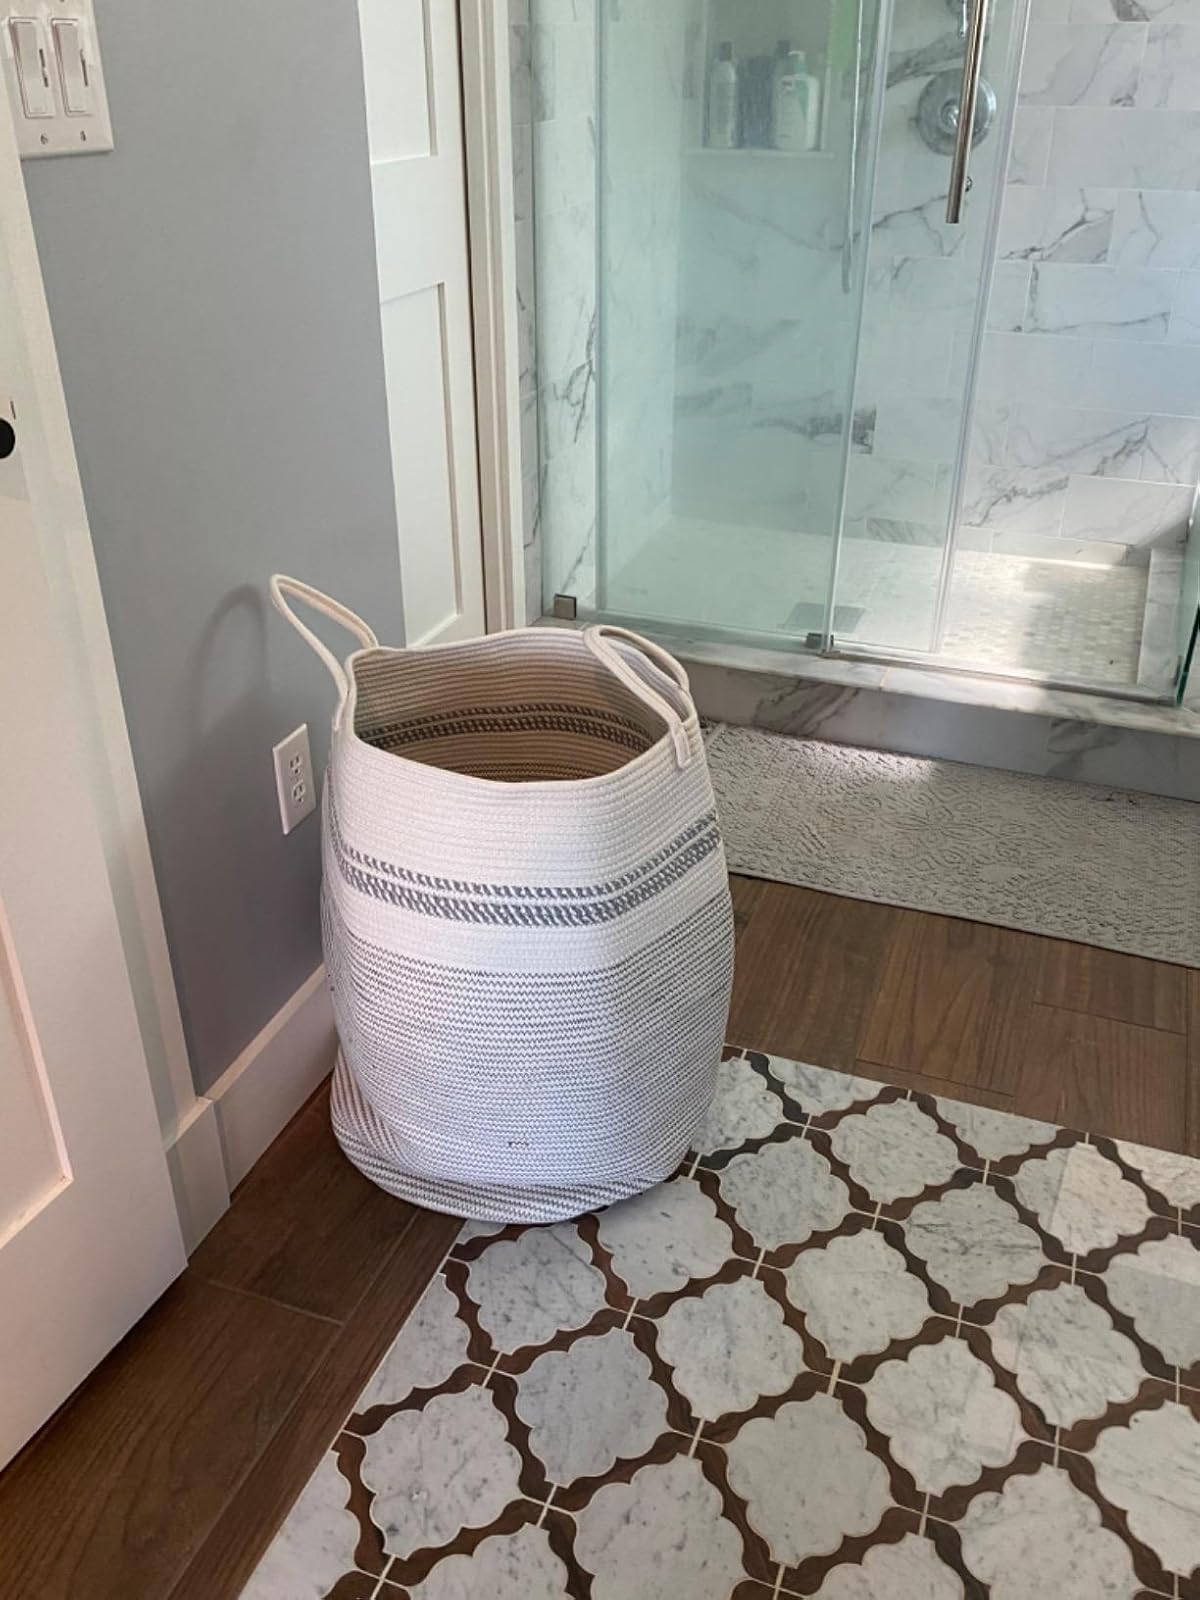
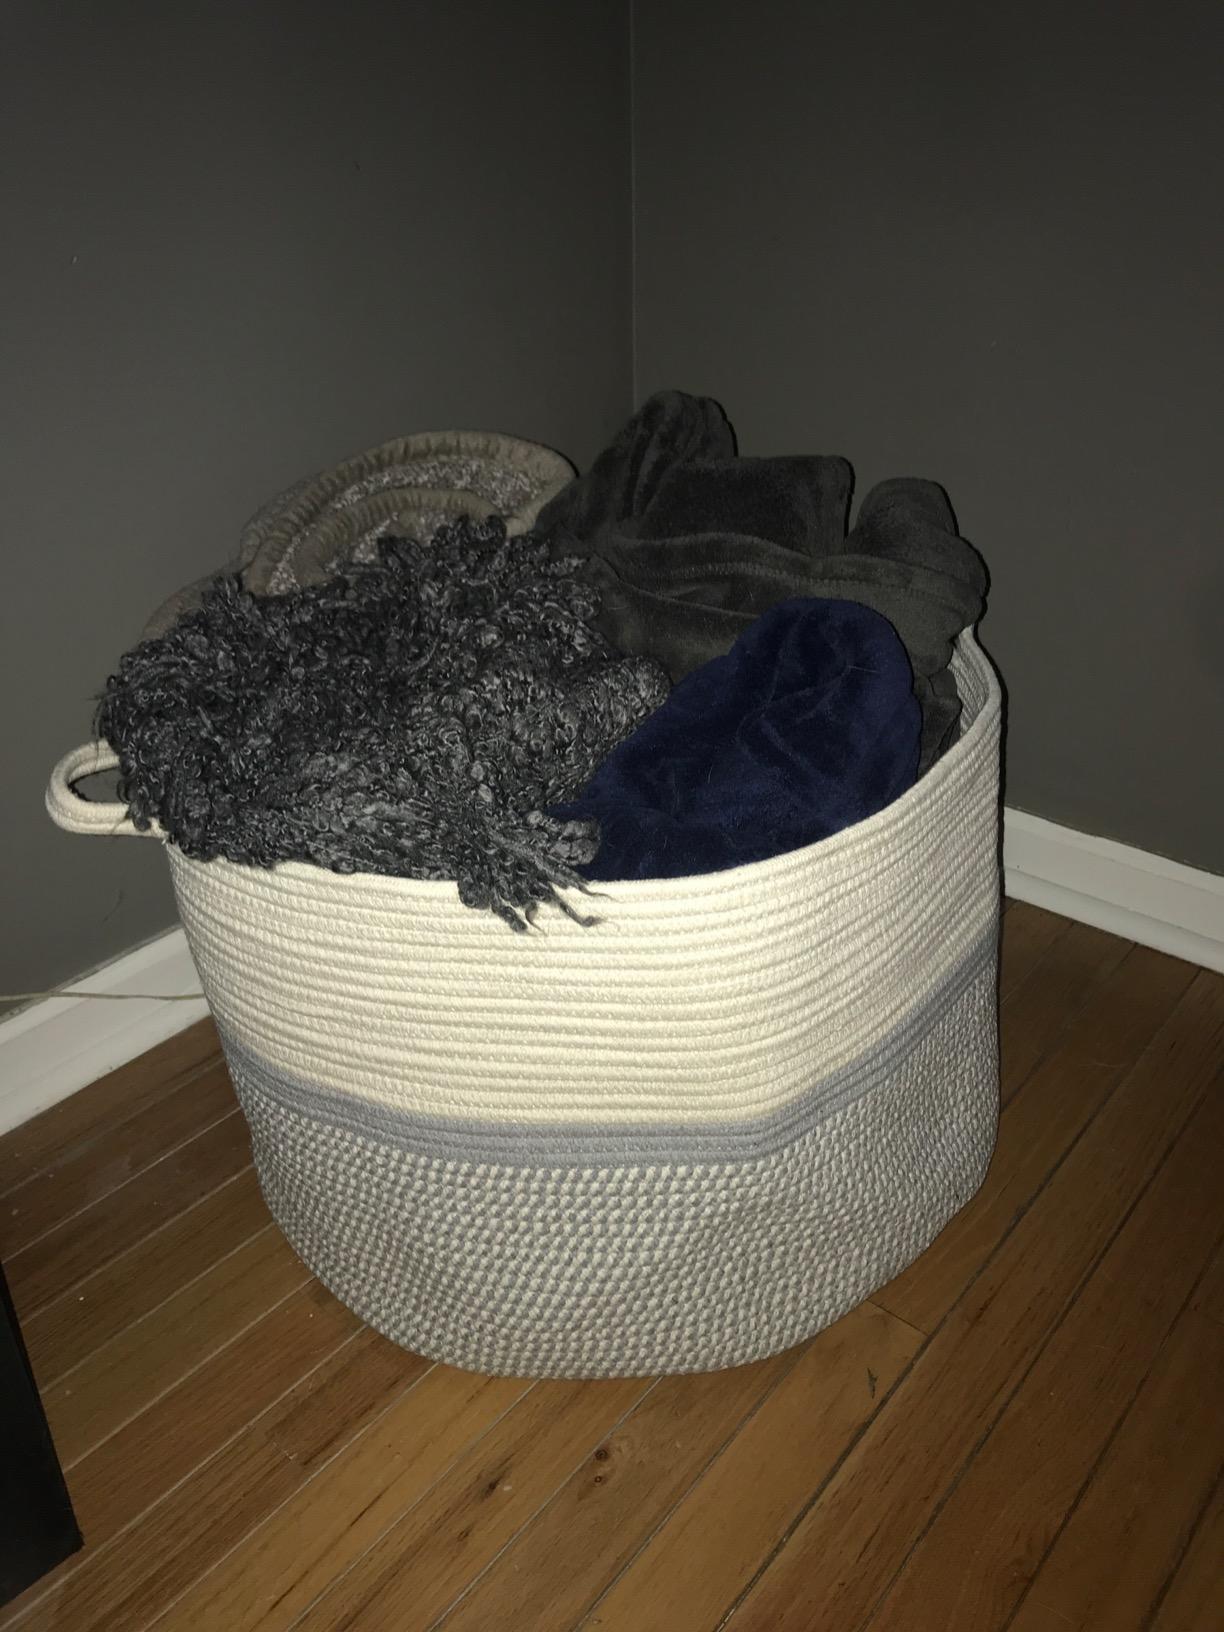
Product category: items_hamper
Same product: no